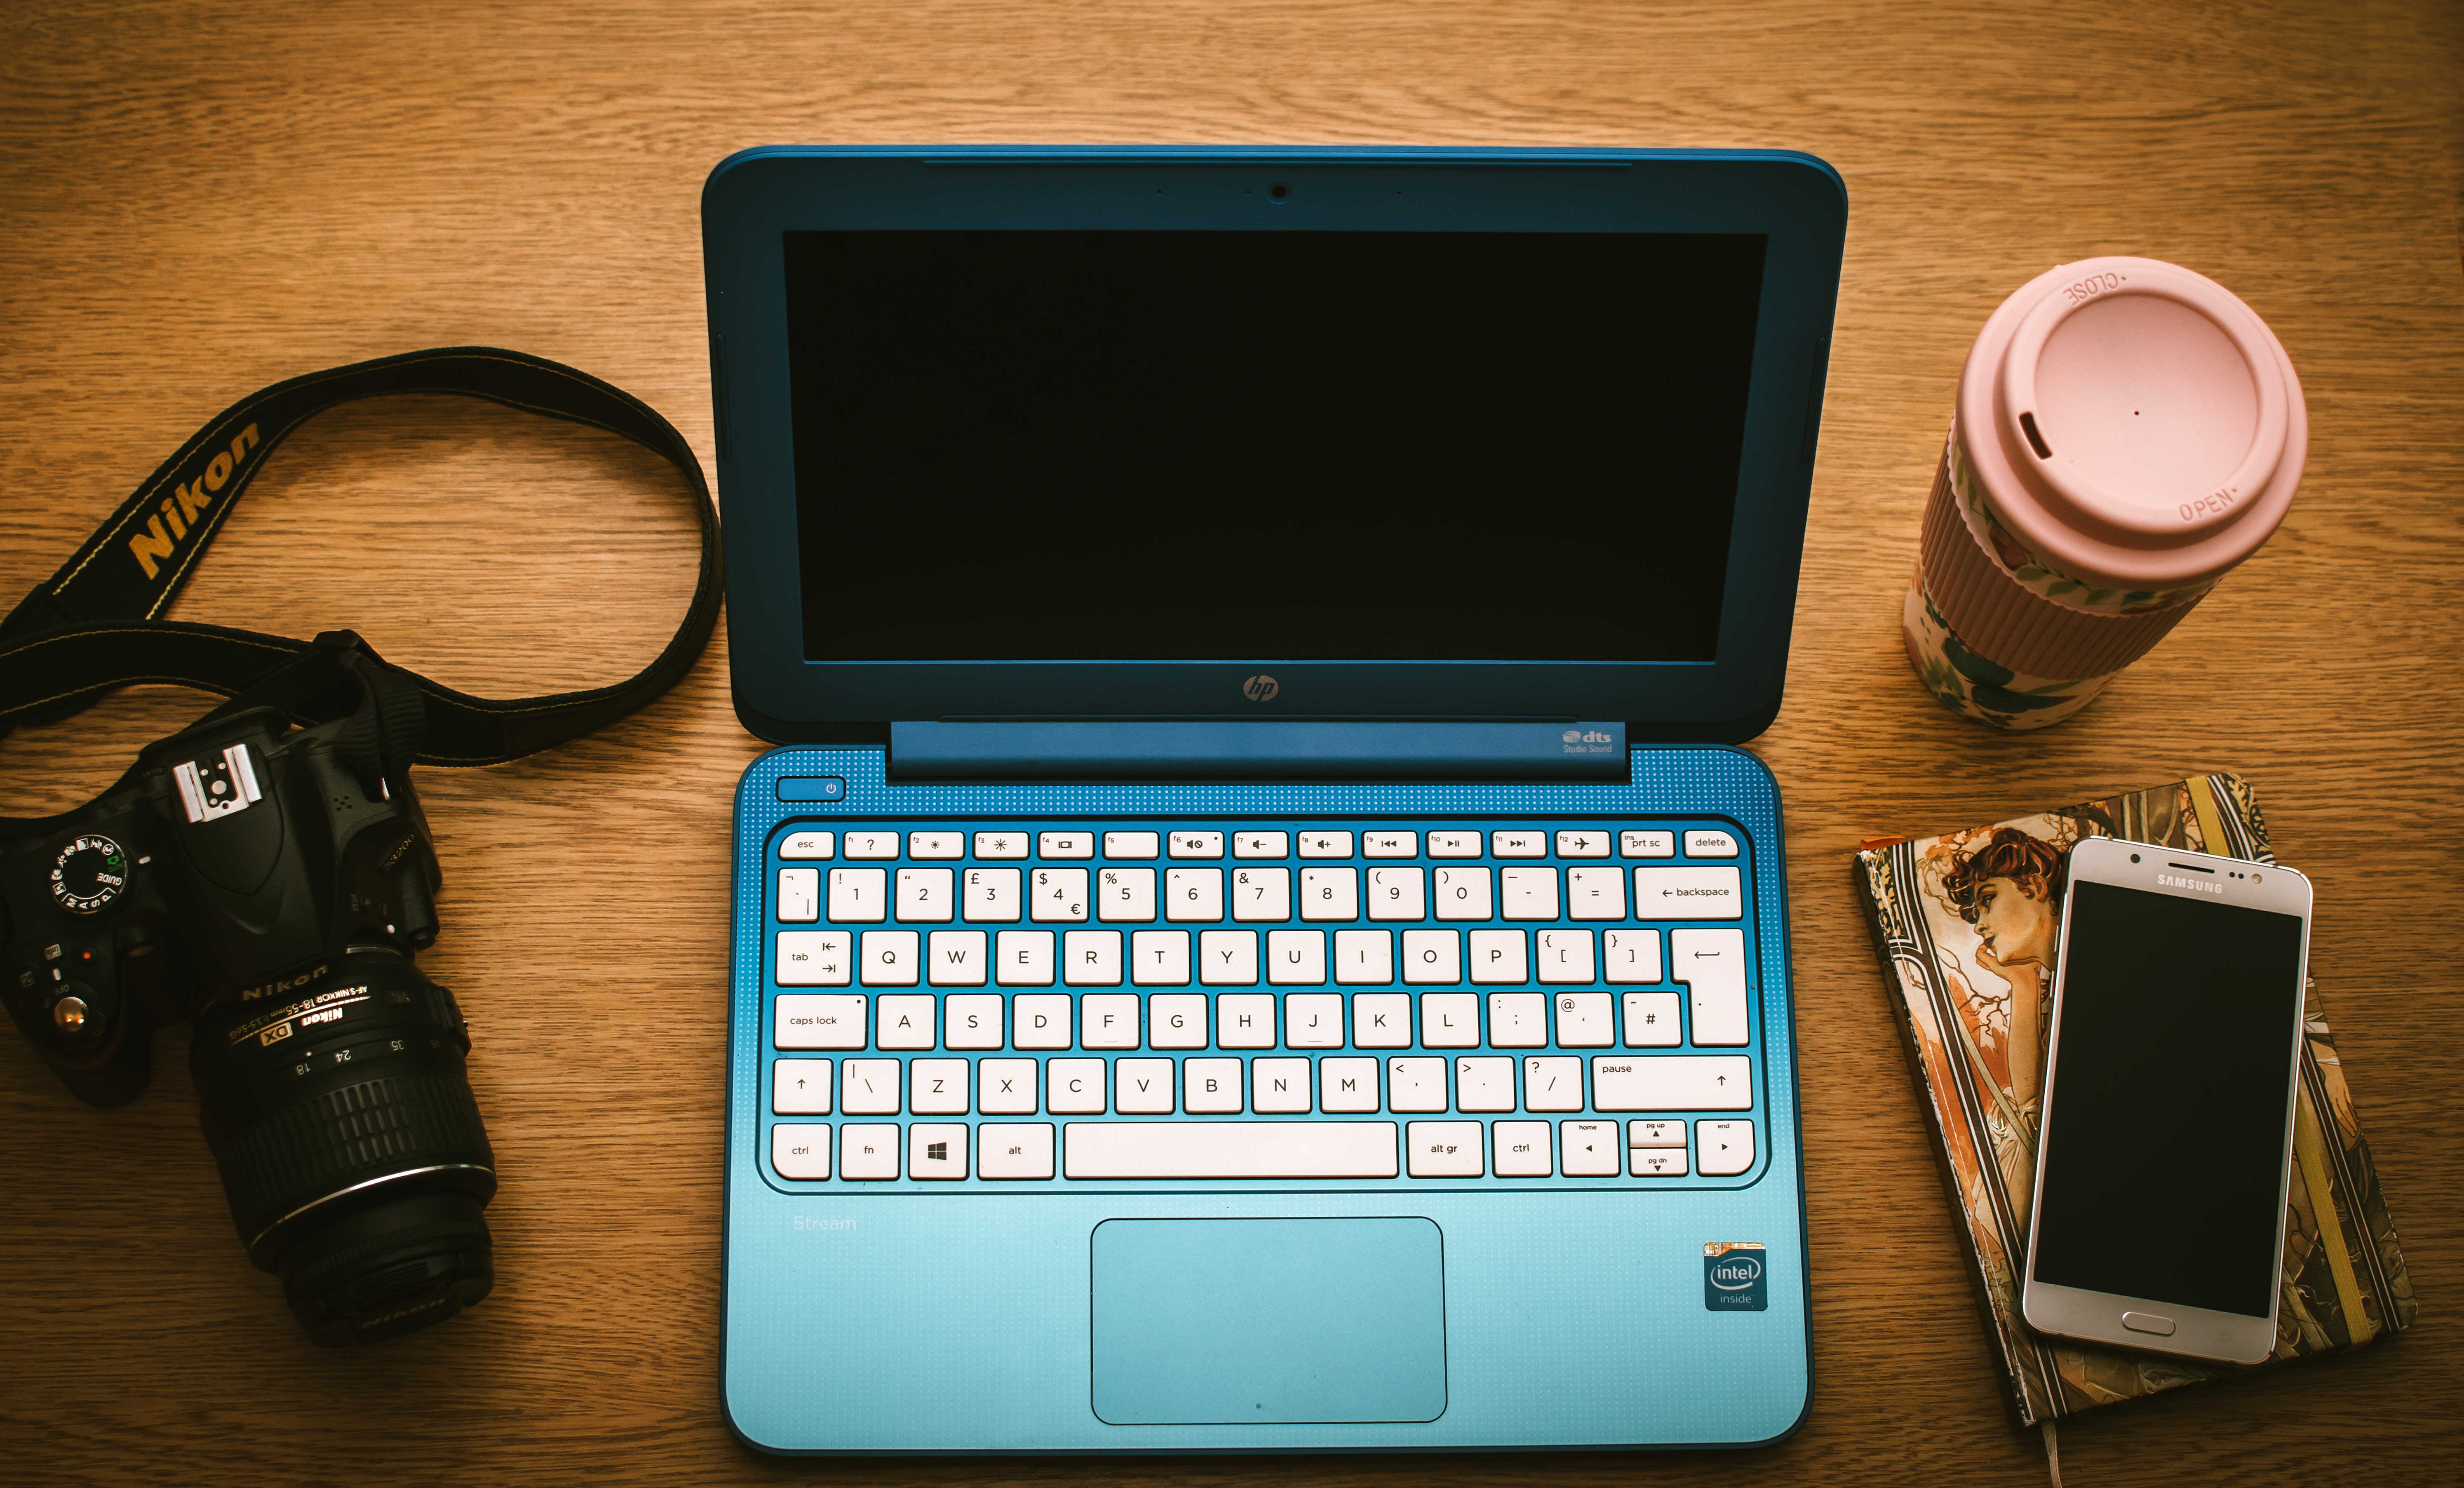
laptop, desk, computer, smartphone, work, screen, keyboard, technology, camera, cup, dslr, equipment, office, gadget, business, home office, monitor, electronics, eye, cellphone, multimedia, wireless, portable, netbook, personal computer, electronic device, computer hardware, personal computer hardware, display device, officework